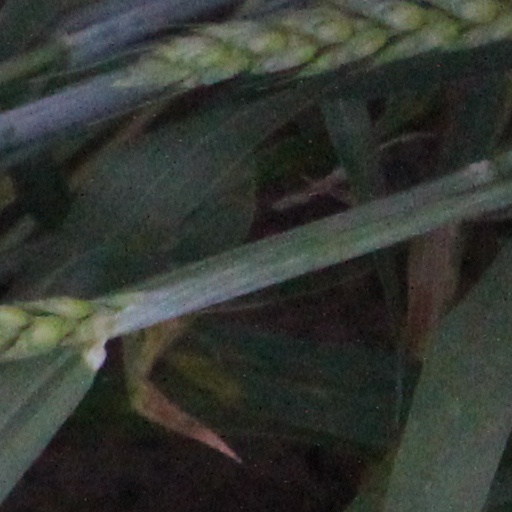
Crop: wheat